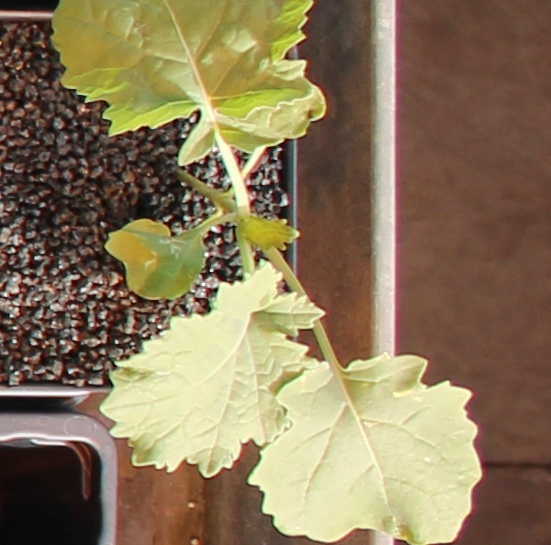
Label: Canola